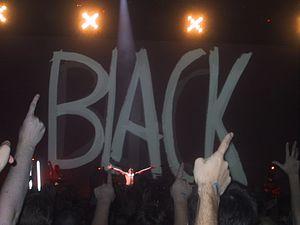
Depeche Mode est un groupe de new wave et rock alternatif britannique, originaire de Basildon, dans le comté d'Essex, en Angleterre. Formé en 1979, le groupe apparait au sein du courant de la synthpop et devient rapidement influent et populaire sur la scène internationale. Son nom provient d'un magazine français, Dépêche Mode. Le groupe est repéré par l'agent de Soft Cell, puis dirigé par Daniel Miller qui le fait signer sur son label Mute Records en 1981. Le groupe connaît son premier succès en Europe à partir du mois de septembre de cette même année avec Just Can't Get Enough et aux États-Unis en 1984-1985 avec le single People Are People.